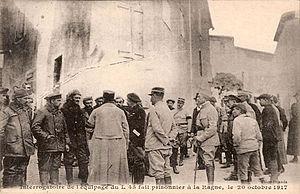
Interrogatiore de l'équipage du L 45 fait prisonnier à la Ragne, le 20 Octobre 1917